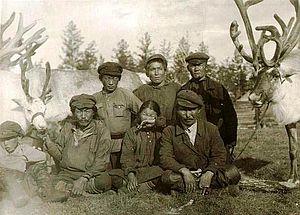
Les Tofalars constituent un peuple turc de l'oblast d'Irkoutsk en Sibérie.